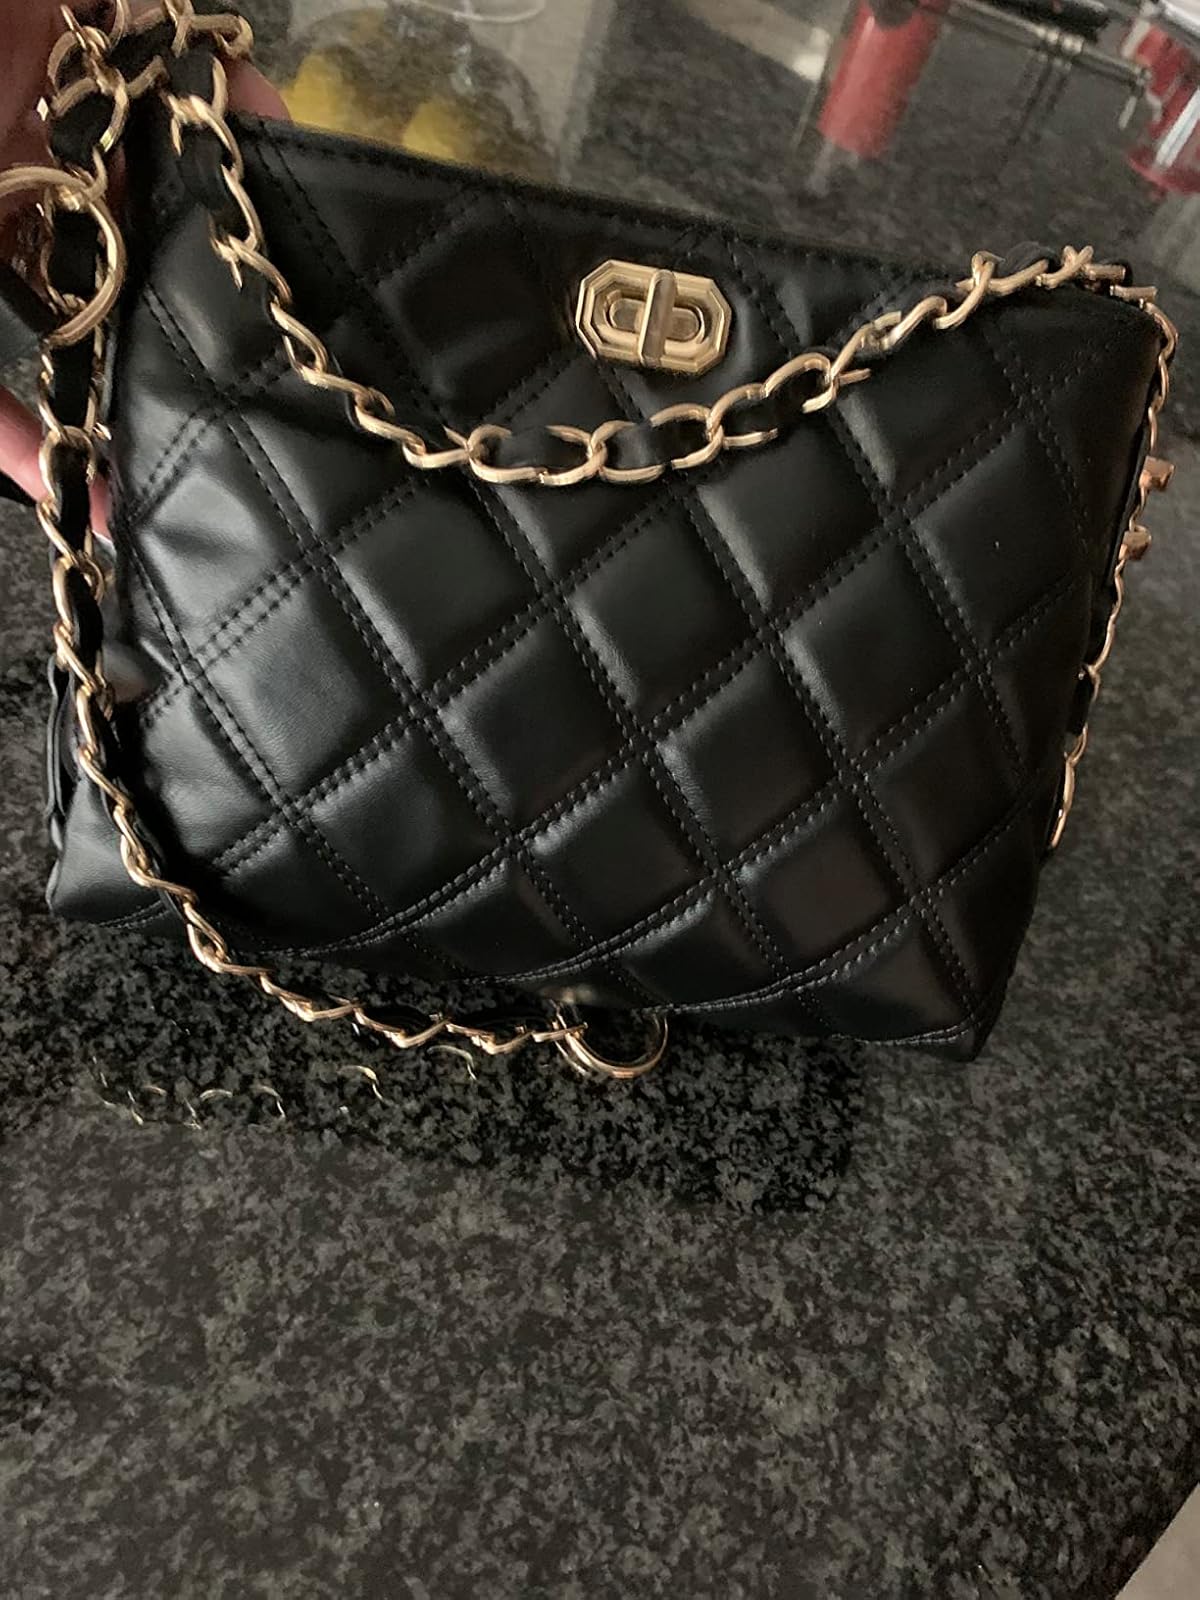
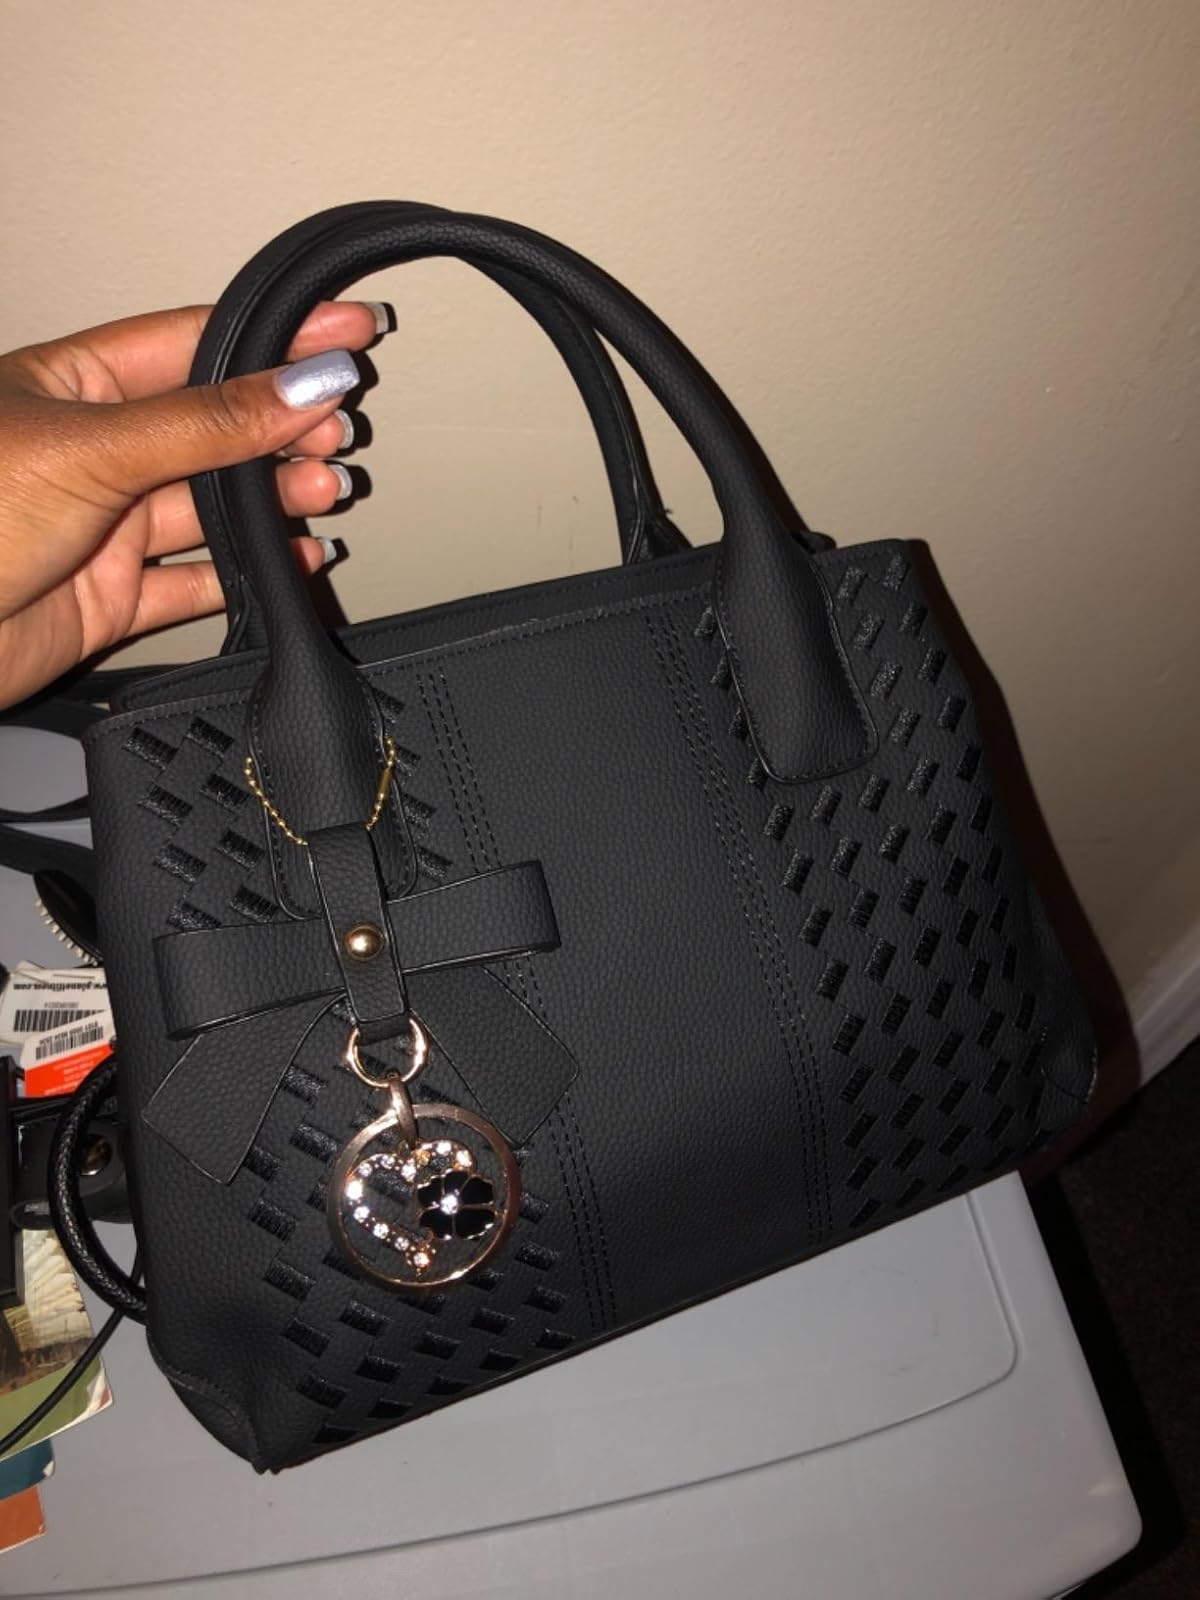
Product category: accessories_handbag
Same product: no